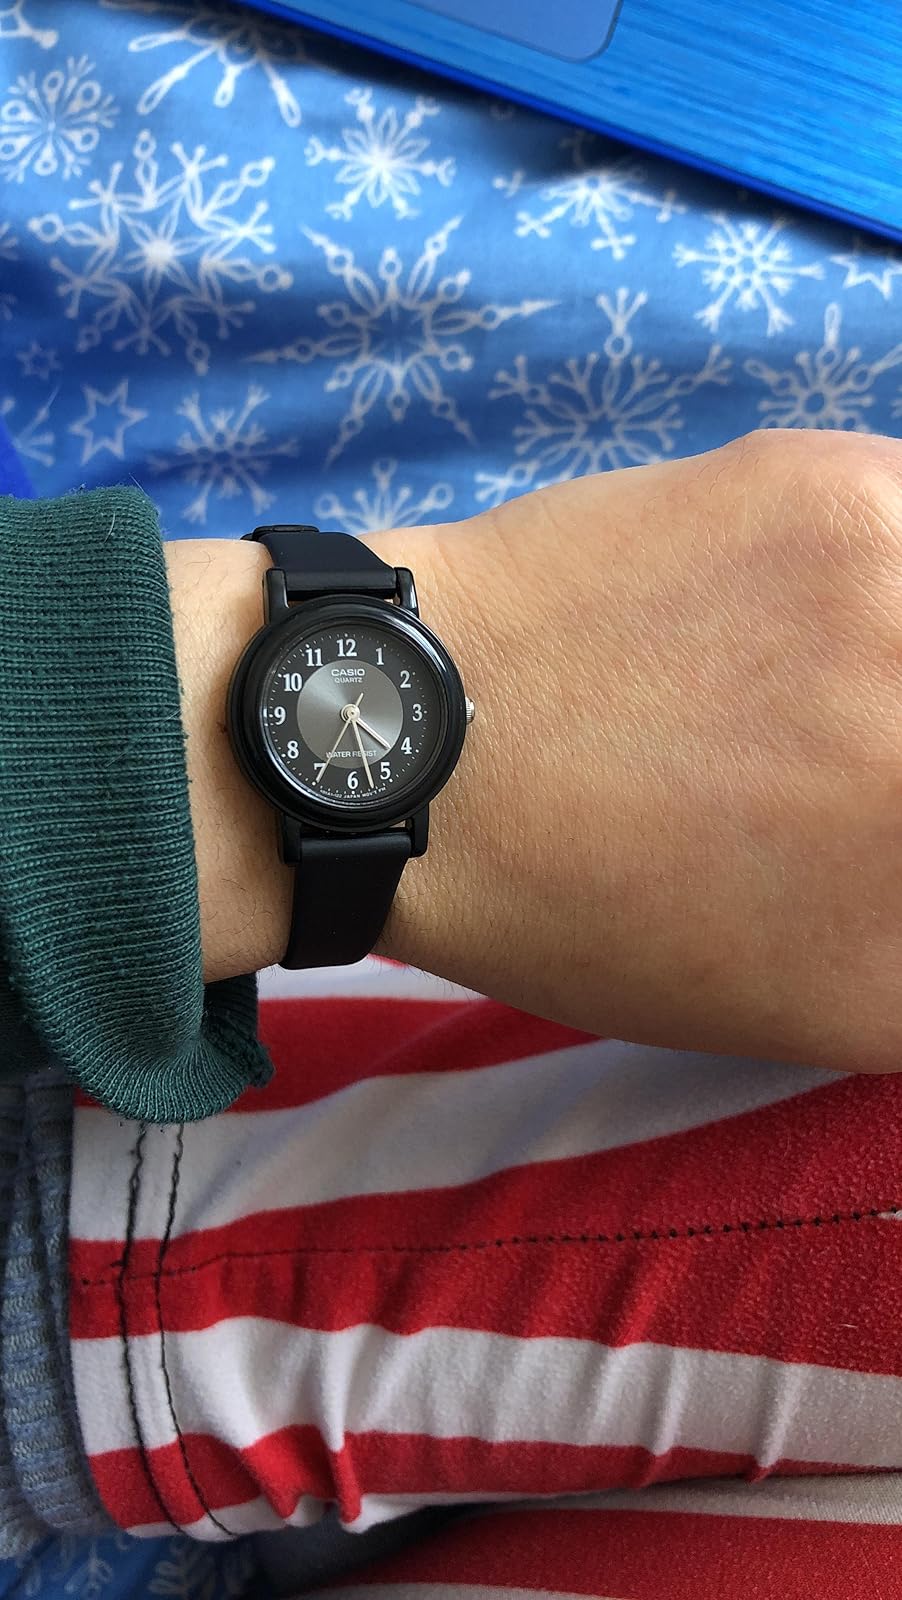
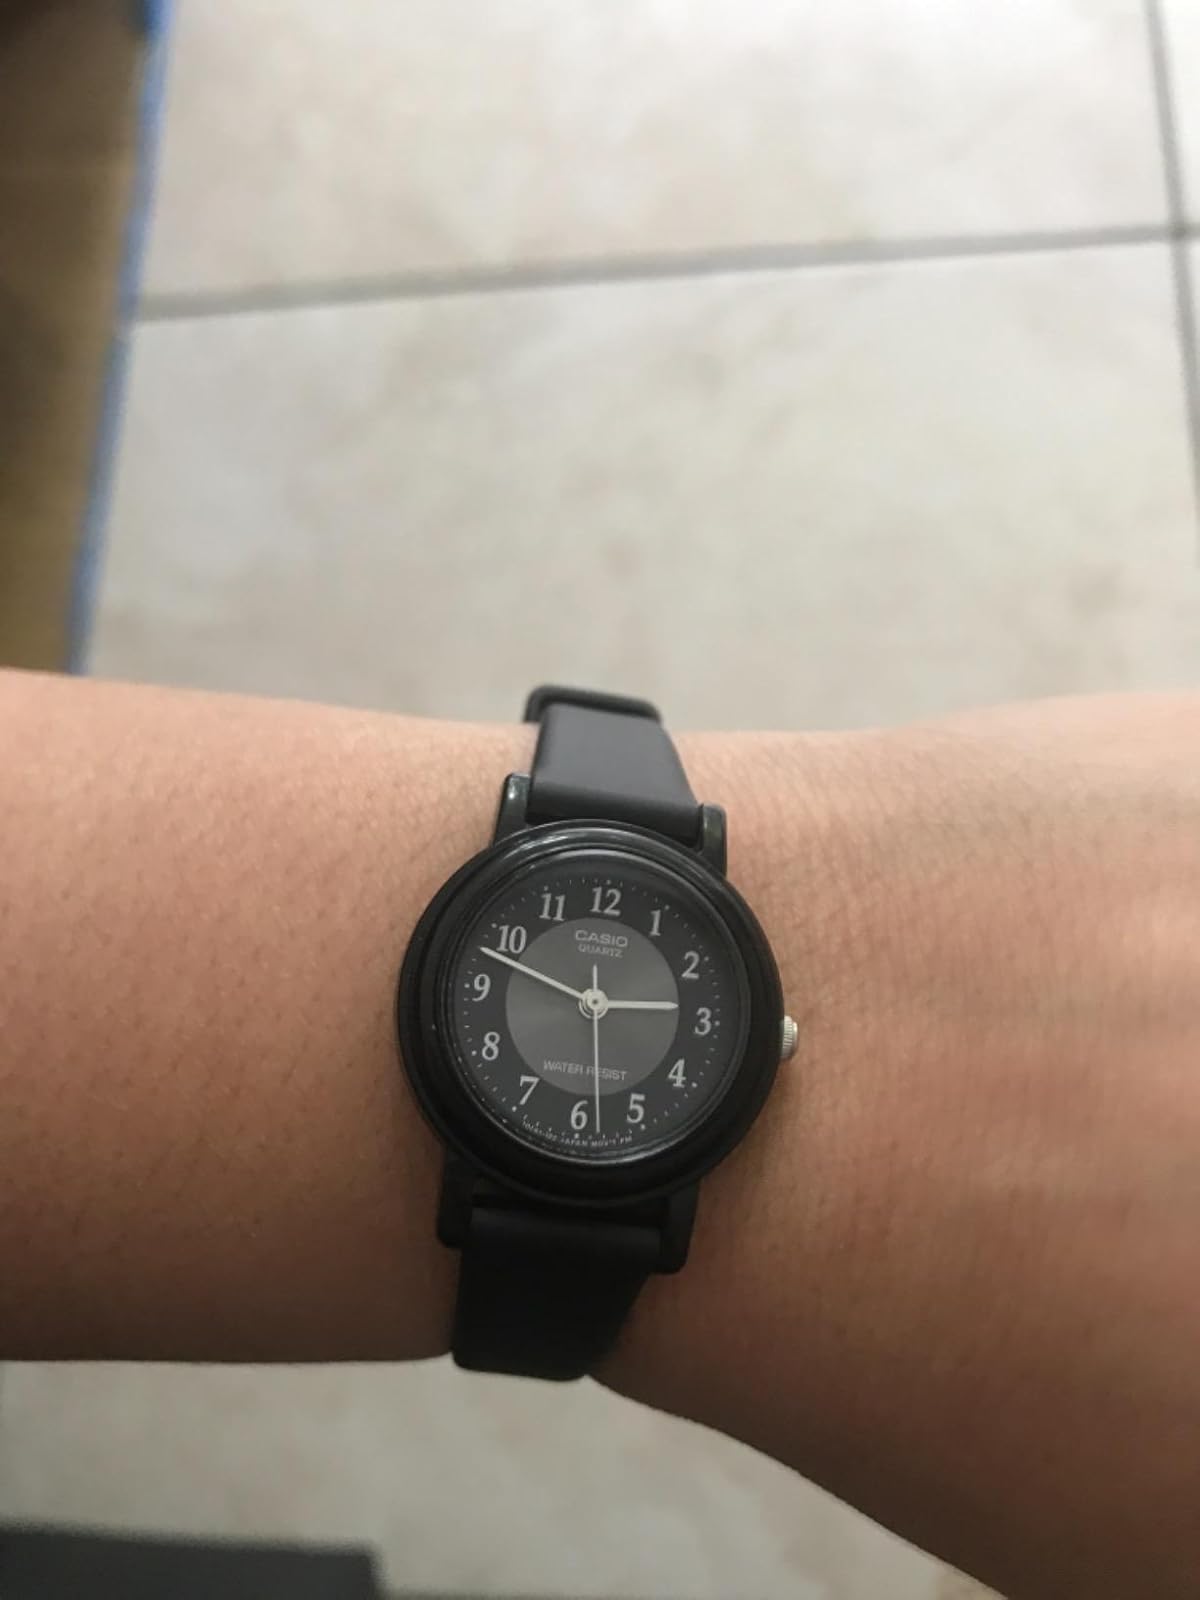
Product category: accessories_watch
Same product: yes